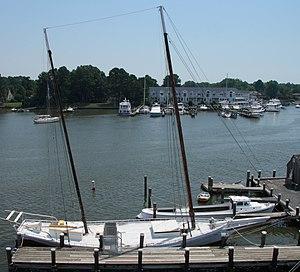
Edna E. Lockwood, bugeye de la baie de Chesapeake, depuis le phare du musée maritime de la baie de Chesapeake, Saint Michaels, Maryland, États-Unis